Shozhma

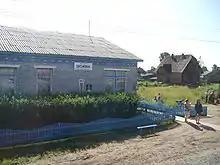
Shozhma railway station, 2009

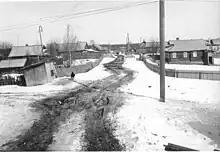
Shozhma in 1985

Shozhma is a rural locality (a railway station) in Nyandomsky District of Arkhangelsk Oblast, Russia.